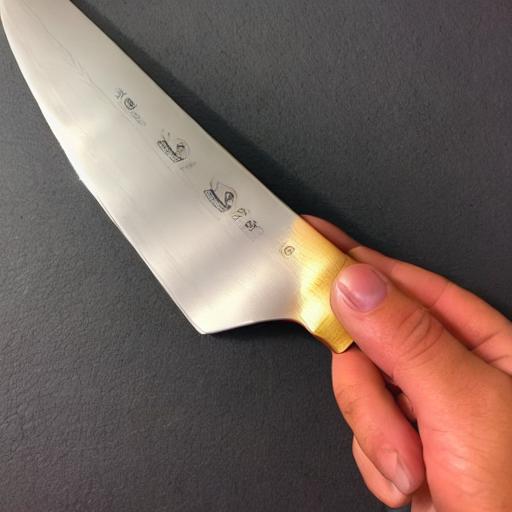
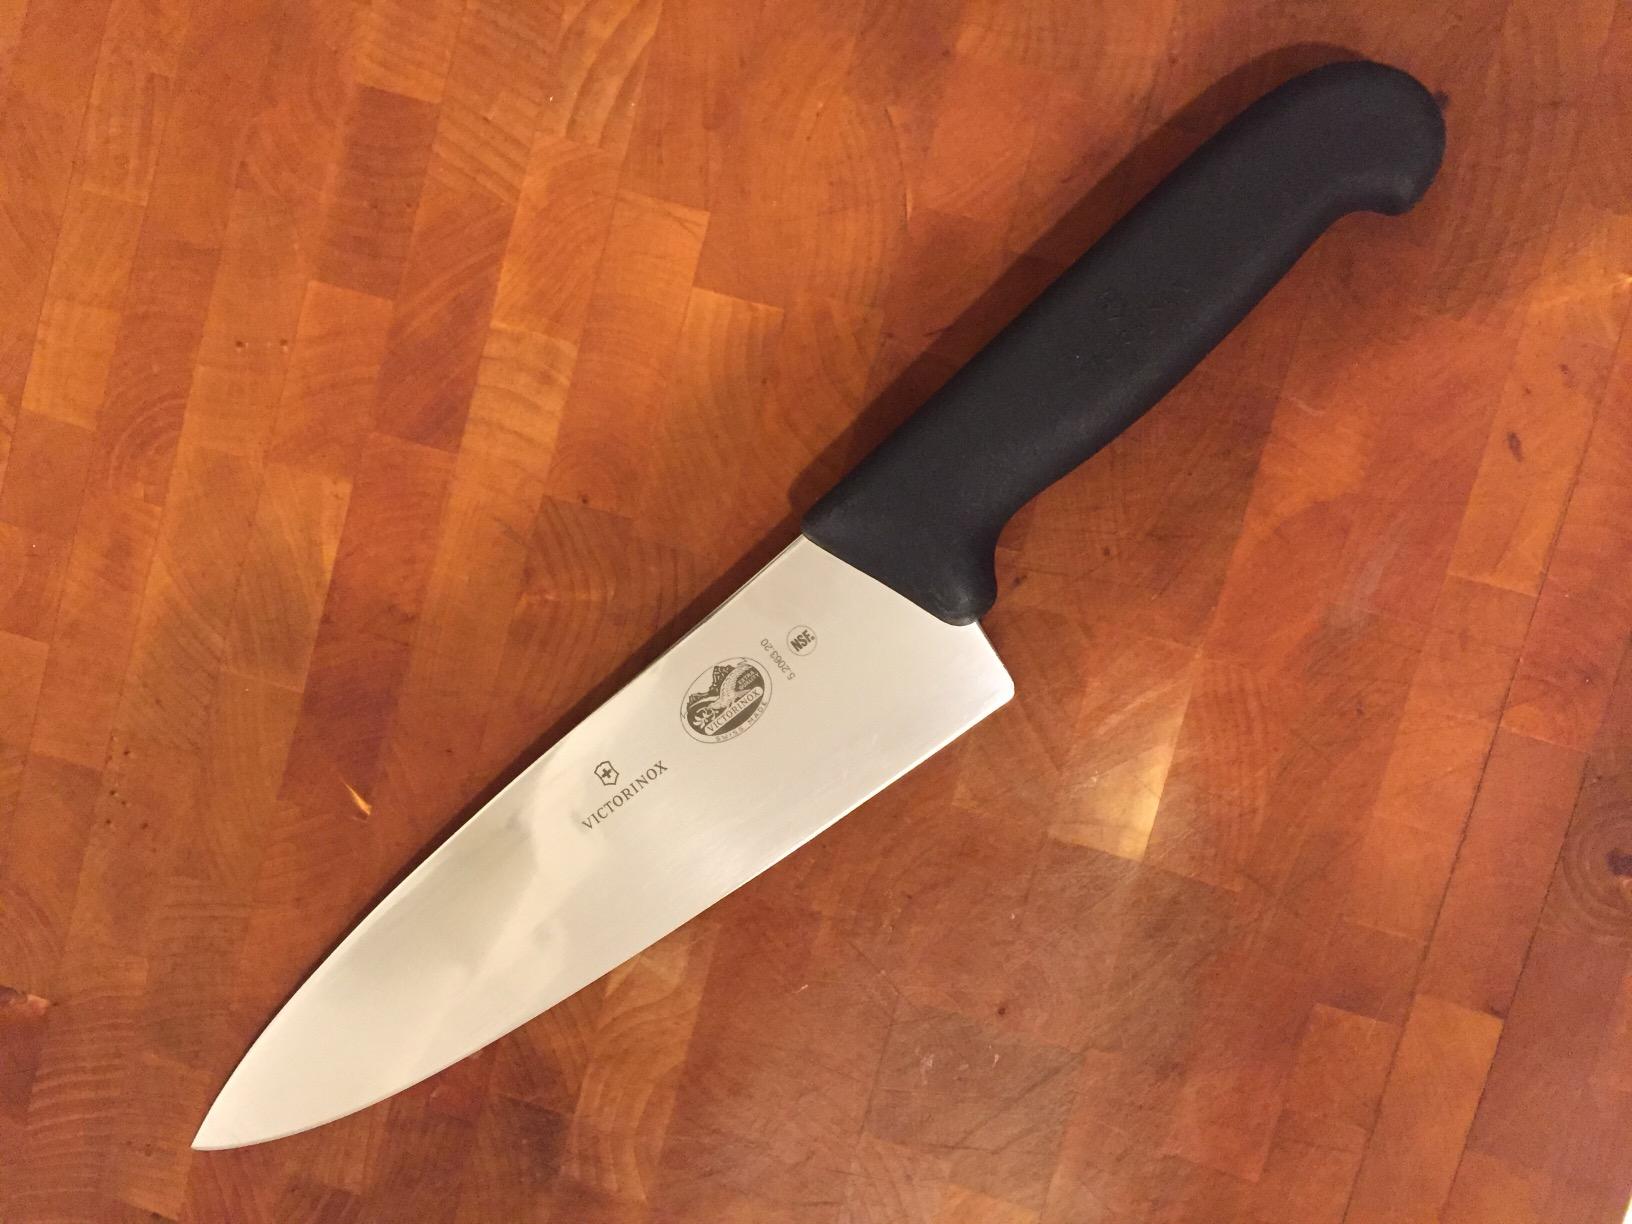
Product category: items_knife
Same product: no